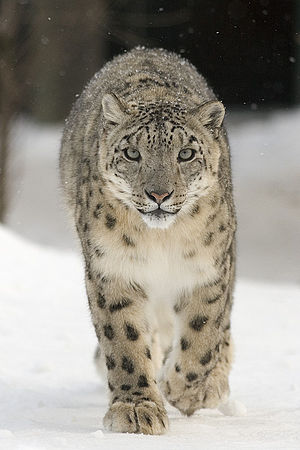
Nepals natur
Sneleopard.
Nepals natur kendetegnes af en mangfoldighed, som beror på den store variation i klimaet, fra tropiske miljøer til arktiske.